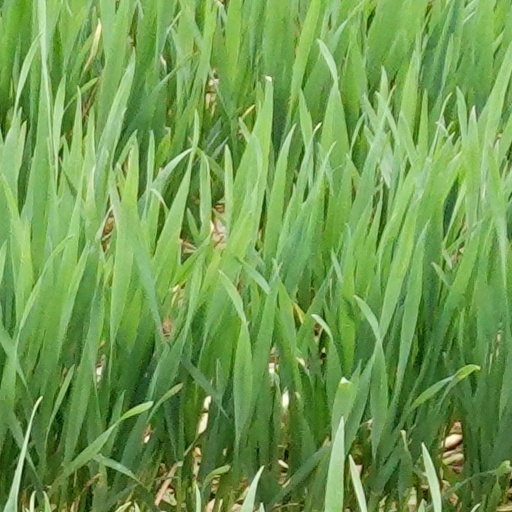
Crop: wheat